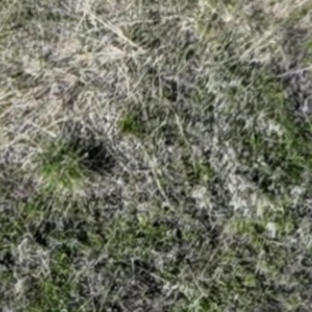
Month: may